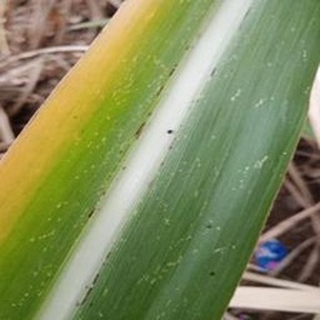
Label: sugarcane_yellow_leaf_disease